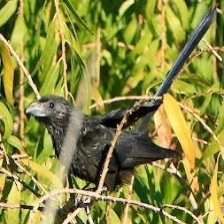
Species: GROVED BILLED ANI
Scientific name: CROTOPHAGA SULCIROSTRIS